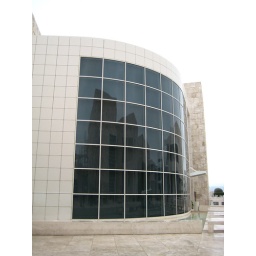
I loved the reflection in the windows from the opposite building